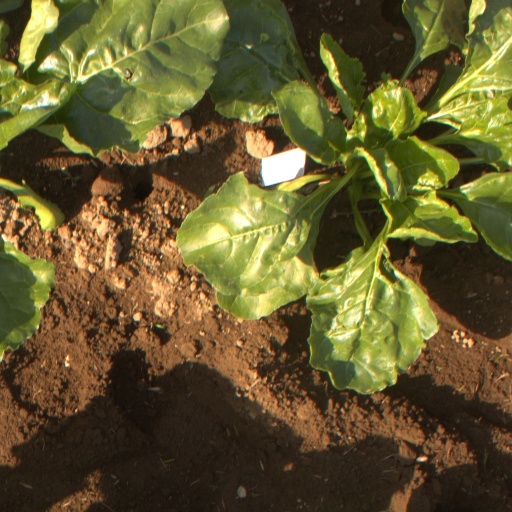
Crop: sugar beet